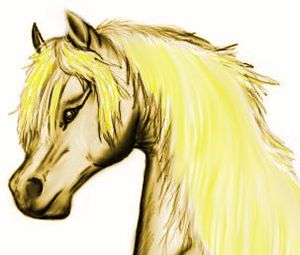
Guldfaxe
Nutidig illustration af Guldfaxe.
Portræt af Gullfaxi (Guldfaxi, Guldfaxe)
Guldfaxe er en hest fra nordisk mytologi, der tidligere var ejet af Hrungner men nu af Magni.